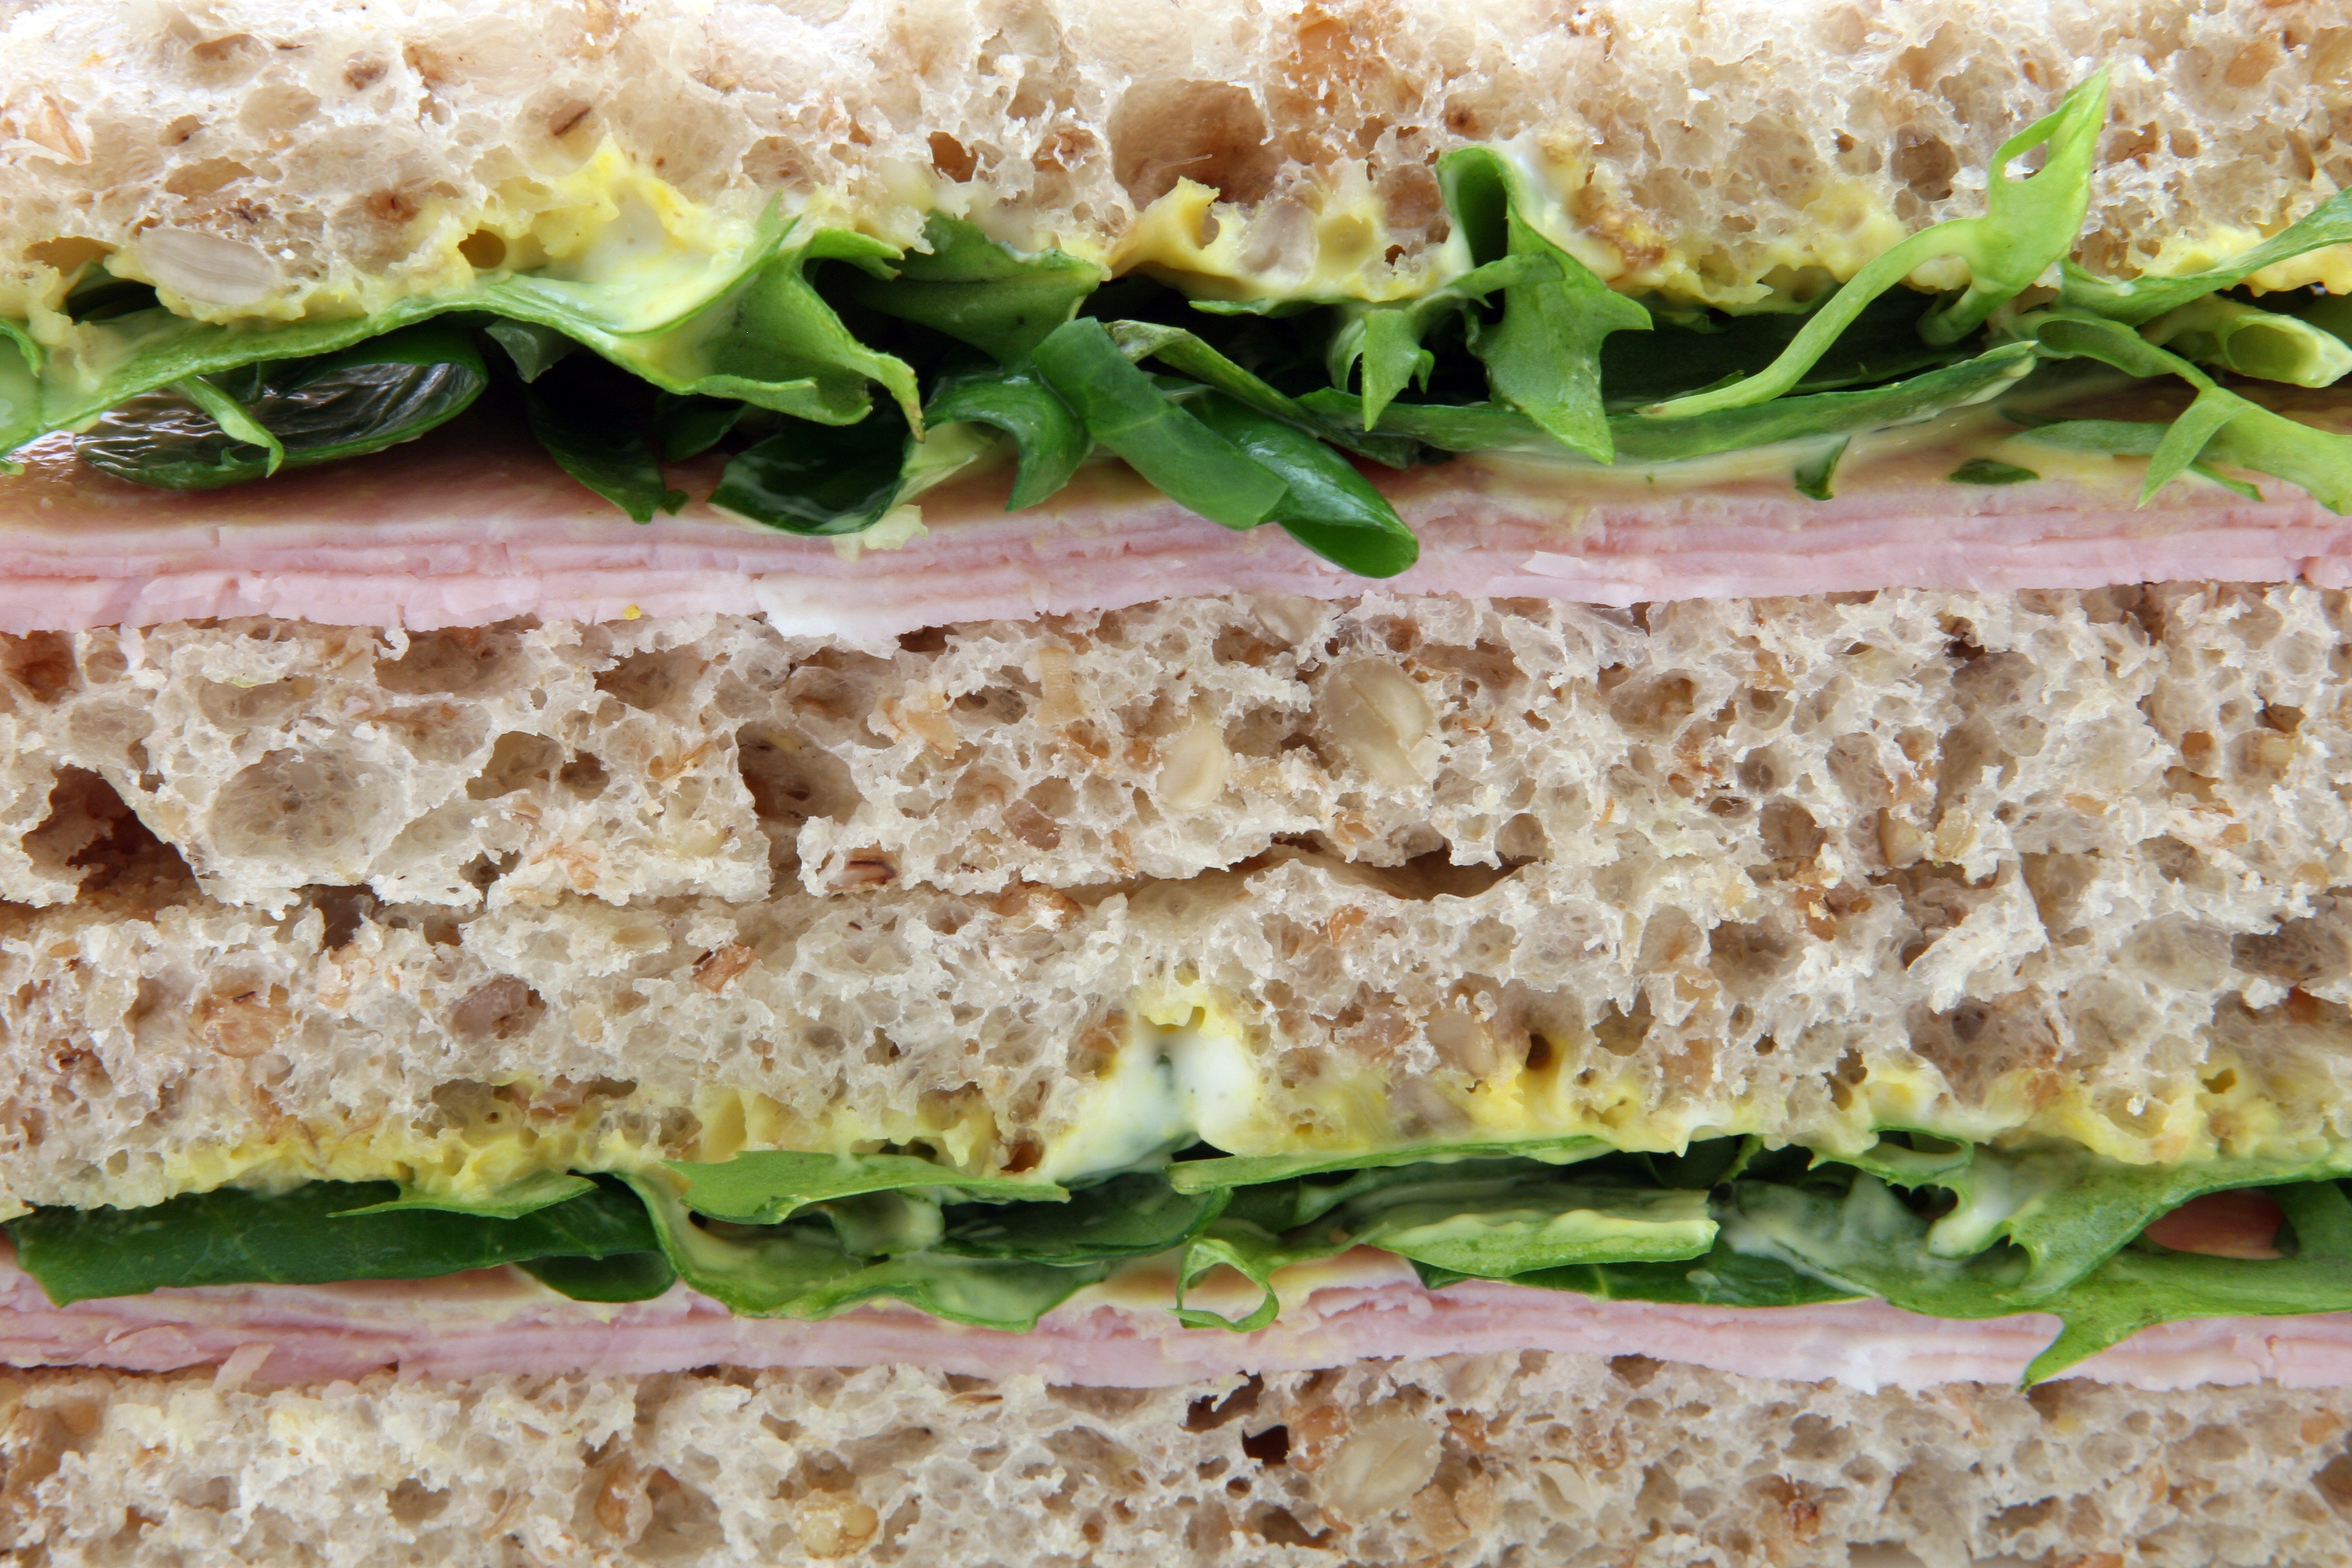
white, restaurant, dish, meal, food, salad, produce, macro, natural, brown, weight, healthy, snack, meat, lunch, cuisine, bread, health, cookery, fitness, sandwich, lettuce, egg, bun, close up, calories, eating, garnish, nutrition, dinner, good, ciabatta, slim, loss, catering, diet, ham, mustard, supper, hungry, mayonnaise, slimming, cholesterol, appetite, wholegrain, nourishing, wholemeal, nourish, breakfast sandwich, muffuletta, blt, ham and cheese sandwich, piadina, cellulite, wholesome